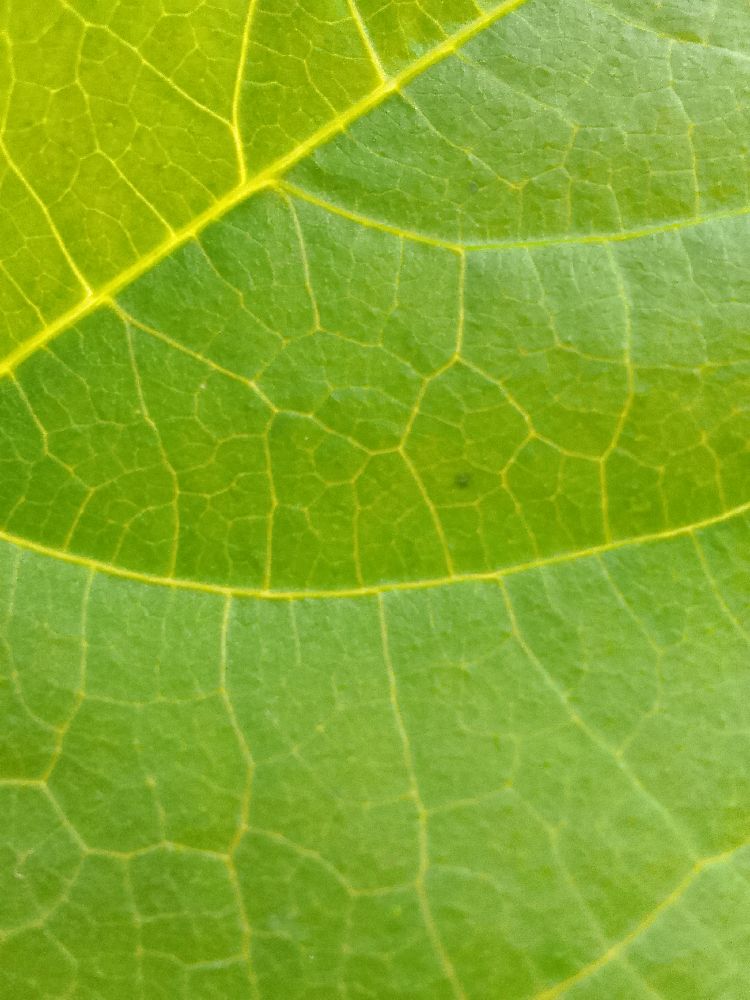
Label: healthy